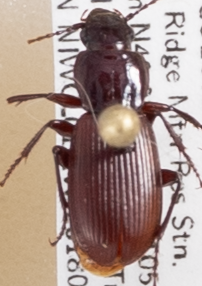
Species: Pterostichus restrictus
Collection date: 2018-07-03
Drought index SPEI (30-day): -0.82
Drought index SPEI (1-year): -0.692
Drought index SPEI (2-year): -0.1